Chandigarh Amritsar Chandigarh

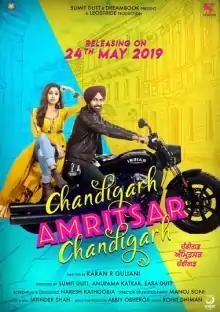
Theatrical release poster

Chandigarh Amritsar Chandigarh is a 2019 Indian-Punjabi romantic comedy film written by Naresh Kathooria and directed by Karan Guliani. Produced by "Sumit Dutt & Dreembook Productions" in association with "Leostride Entertainment"; it stars Gippy Grewal, Sargun Mehta, and Rajpal Yadav in lead roles. It is an official remake of a 2010 Marathi film "Mumbai-Pune-Mumbai". The film was released on 24 May 2019.